Chico Marx

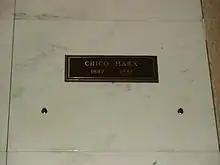
Crypt of Chico Marx

Chico died of arteriosclerosis at the age of 74 on October 11, 1961, at his Hollywood home. He was the eldest brother and the first to die. He was survived by his second wife Mary and daughter Maxine (from his first marriage to Betty Karp).